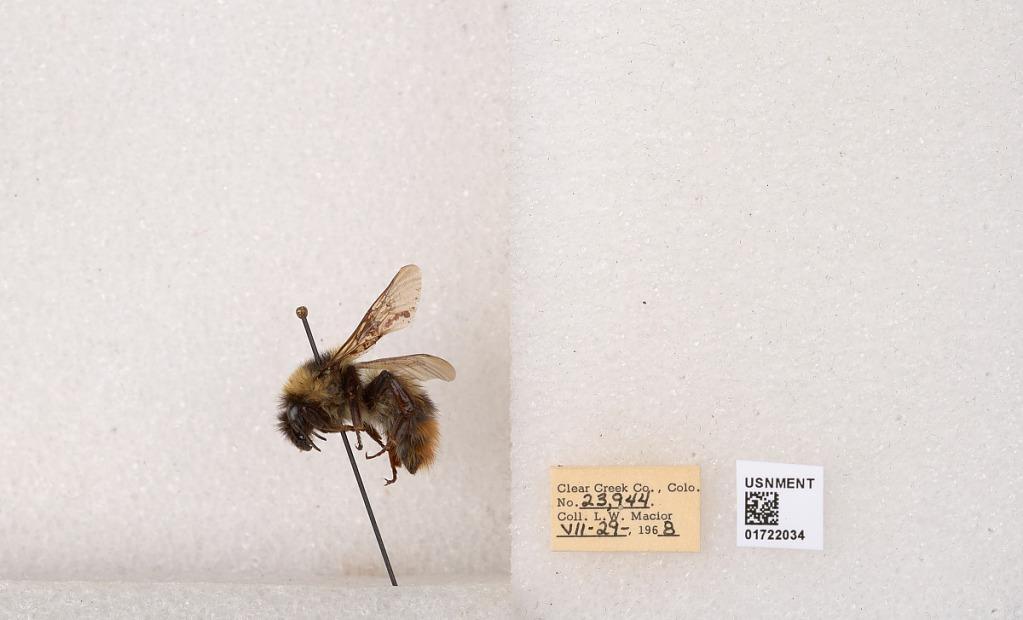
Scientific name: Bombus kirbyellus
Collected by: L. Macior
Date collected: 1968-7-29
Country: United States
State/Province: Colorado
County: Clear Creek
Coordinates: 39.6891, -105.644